Nong Nooch Tropical Garden

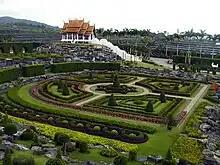
Several plants in a garden

The garden focus on Southeast Asian, Tropical American and Central Africa species of Cycads, but a collection of almost every species can also been seen here.